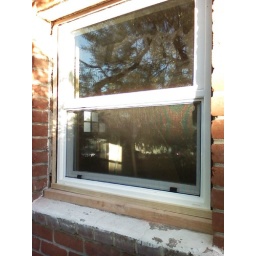
small S kitchen window in progress 1/15